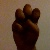
The image shows a hand gesture representing the letter 'E' in Indian Sign Language.